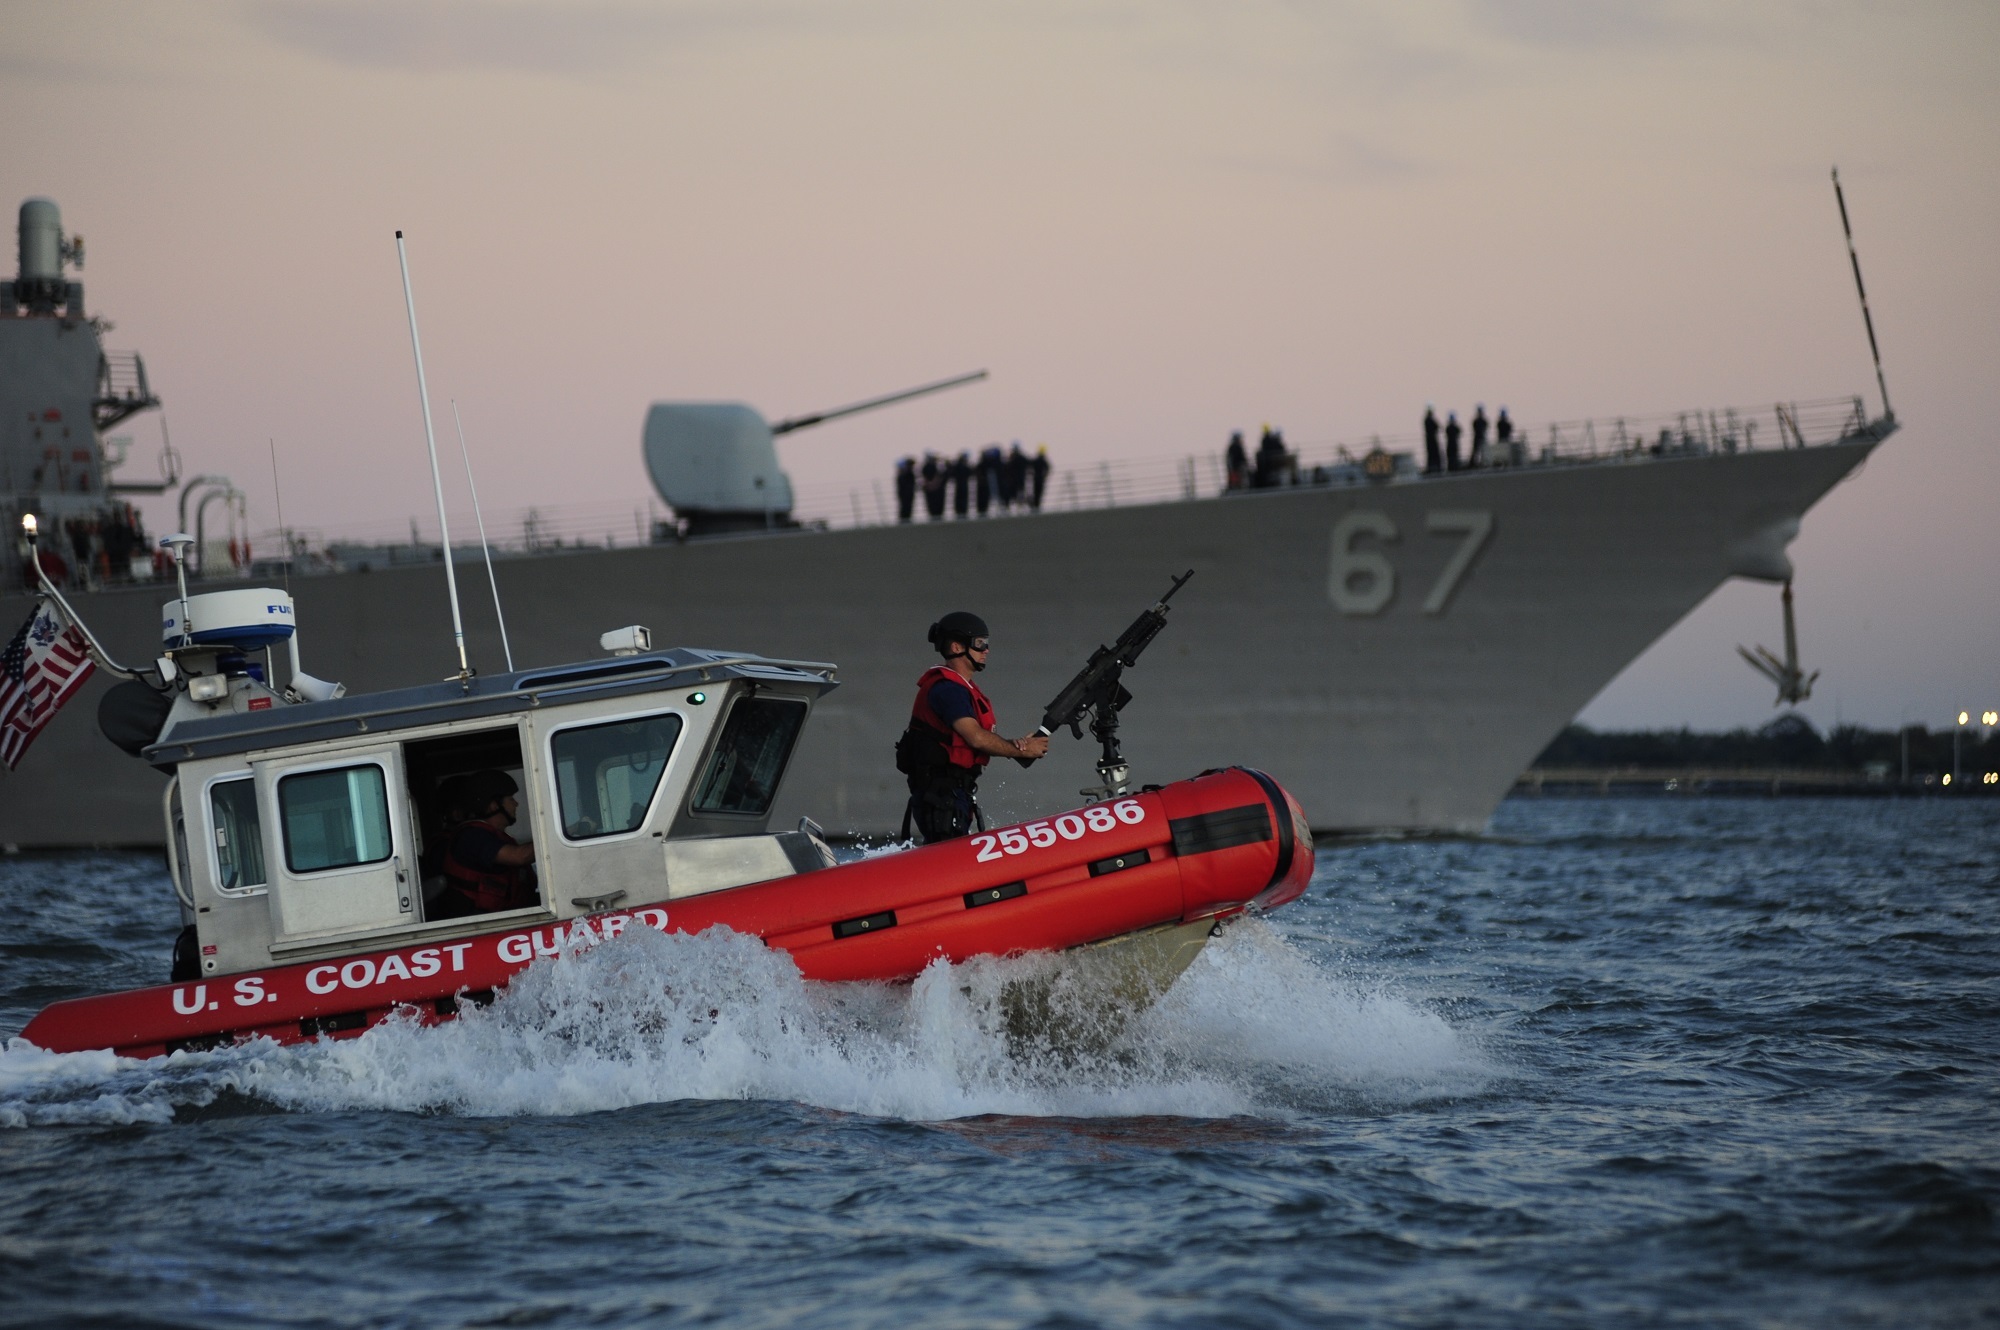
sea, water, ocean, boat, ship, vehicle, aviation, speed, mission, motorboat, help, nautical, boating, marine, navy, protection, fast, watercraft, crew, emergency, rescue, fishing vessel, coast guard, maneuver, pilot boat, response boat, go fast, patrol boat, security escort